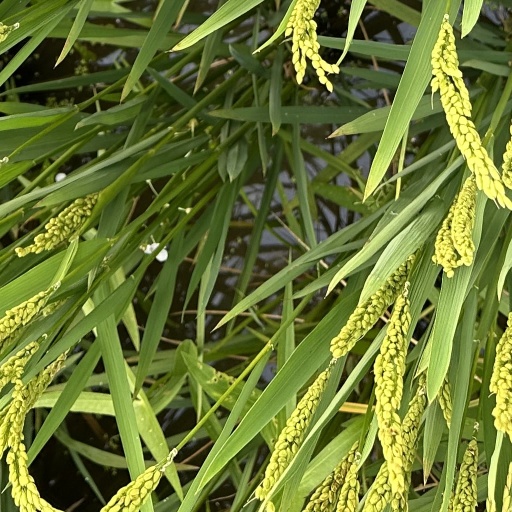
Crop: rice